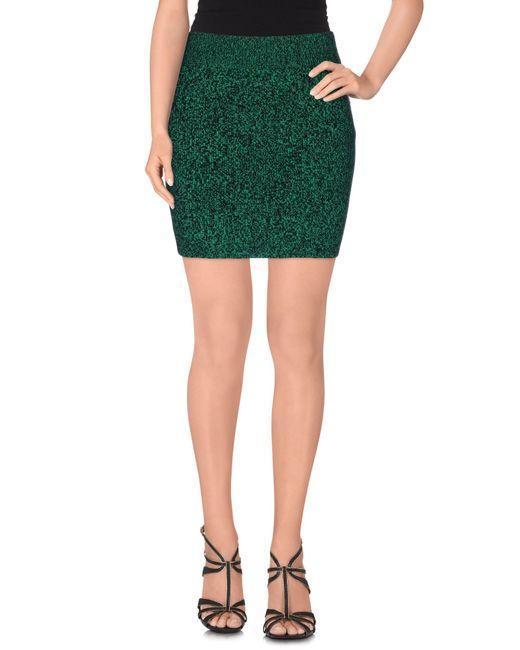
grüner lässiger Mini-Bleistiftrock, Partyrock